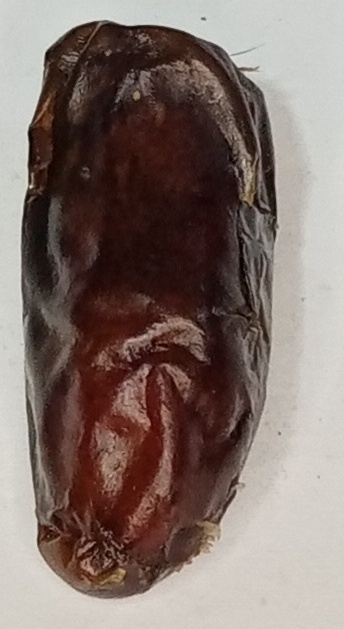
Variety: gajar
Size: small
Grade: grade-2